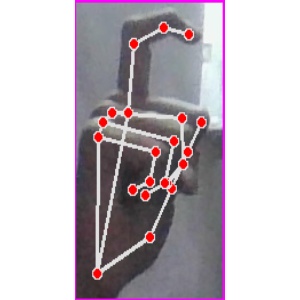
अक्षर: ट